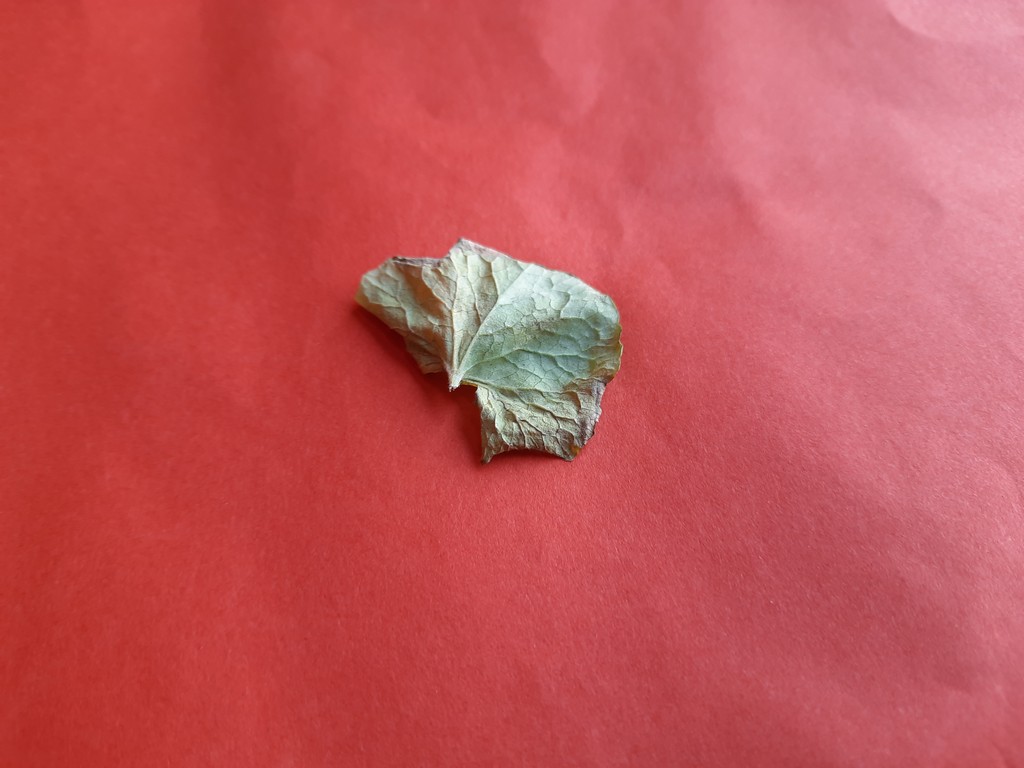
Label: Dried